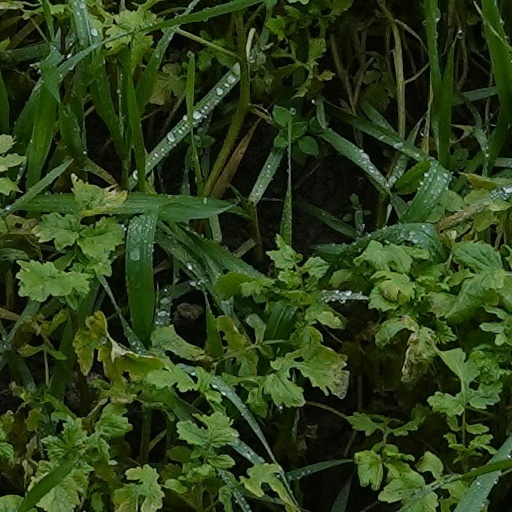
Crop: wheat